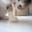
Label: cat